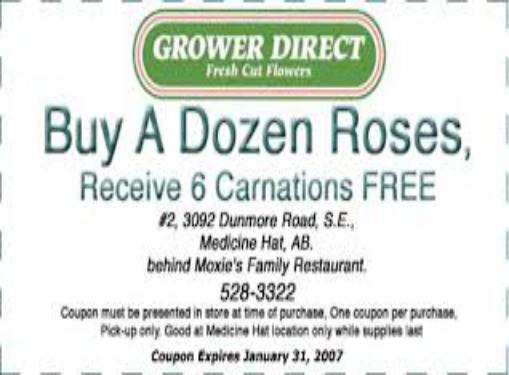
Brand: Growers Direct
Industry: Food